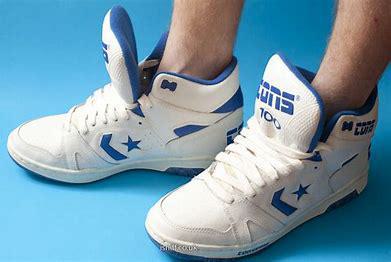
Brand: Converse
Model: 100